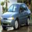
Label: automobile